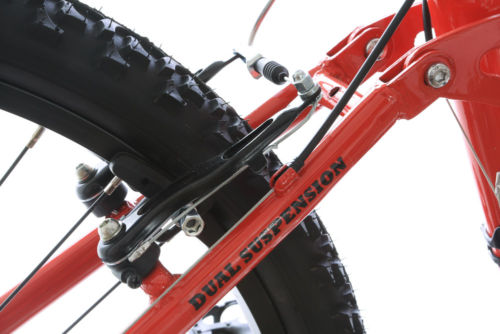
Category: bicycle